Christian Friedrich Schuricht

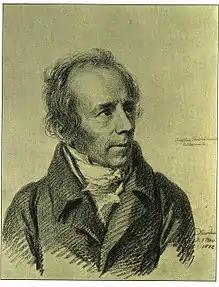
Christian Friedrich Schuricht

Christian Friedrich Schuricht (March 5, 1753 - August 2, 1832) was a German architect and painter who designed, among others, the New Palace and the Chinese garden at Pillnitz Castle.